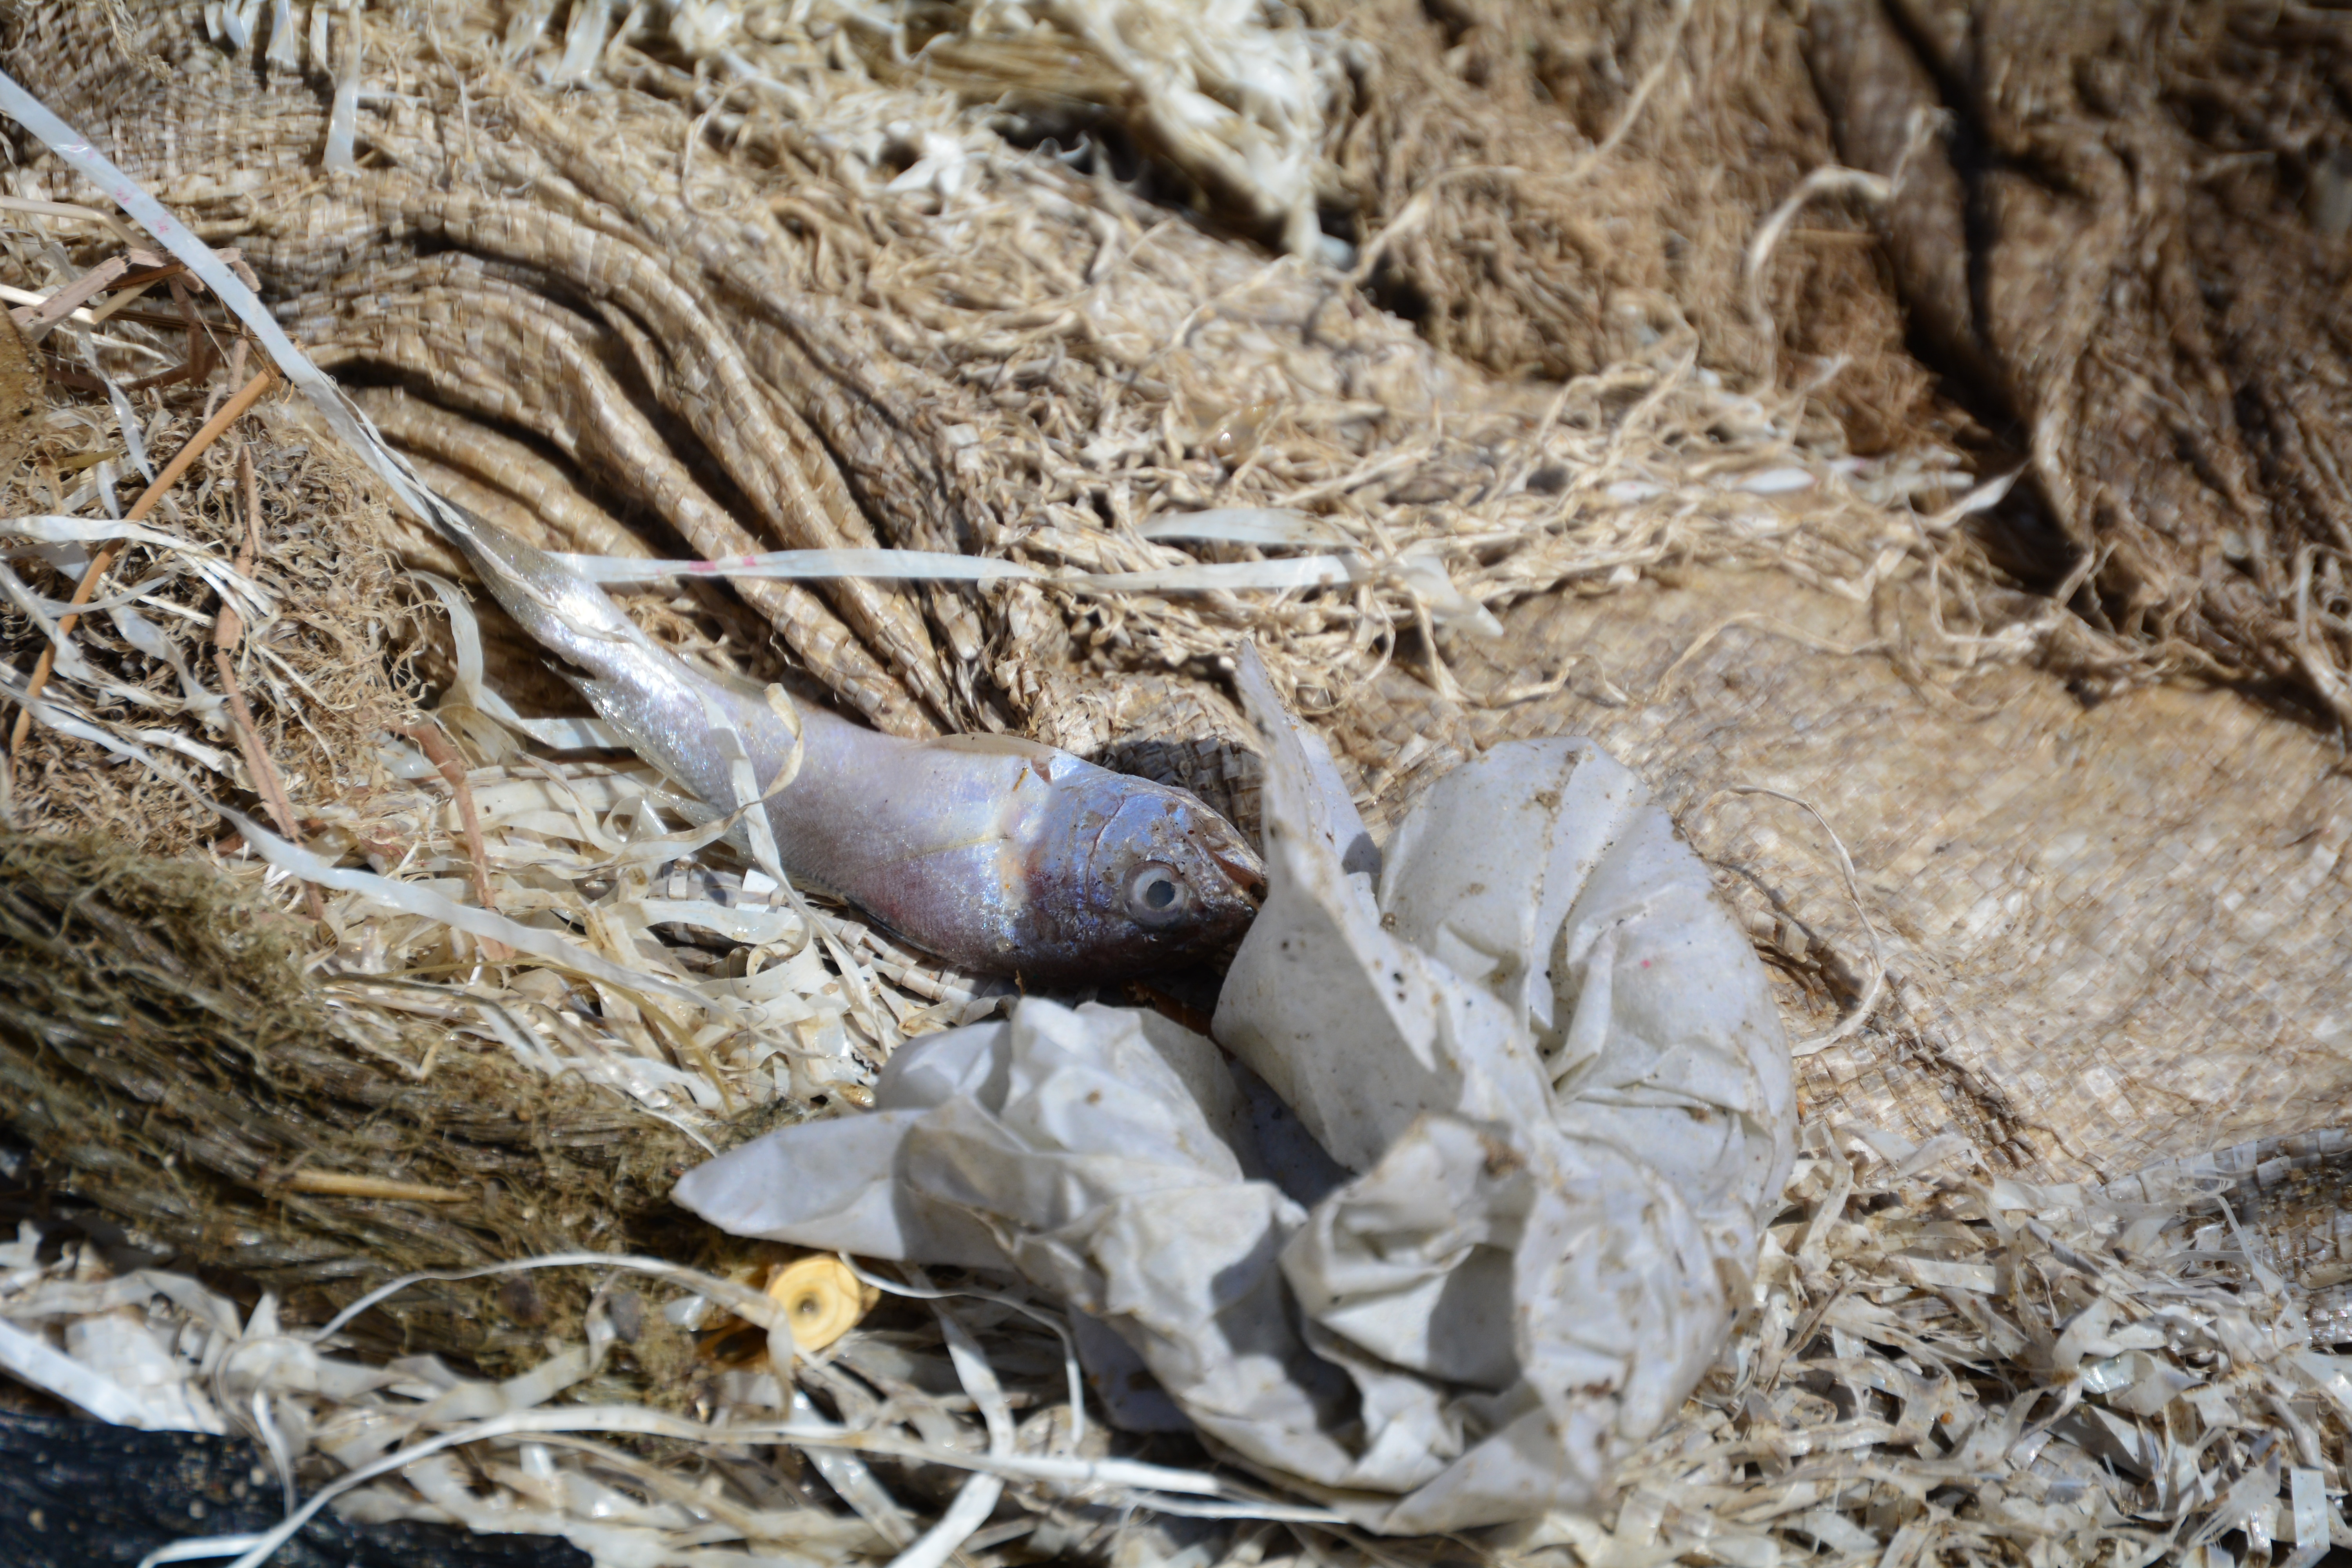
winter, bird, wood, wildlife, nest